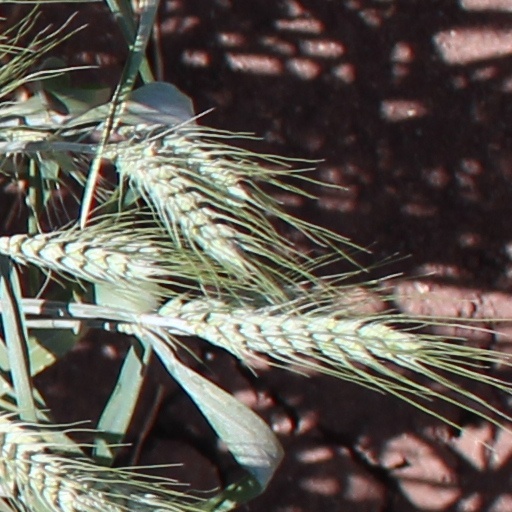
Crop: wheat